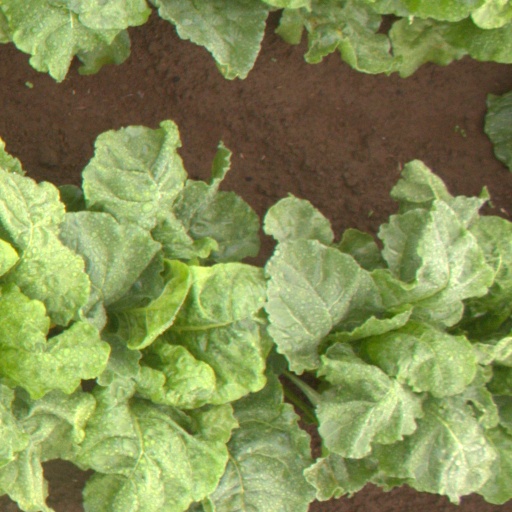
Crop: sugar beet